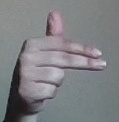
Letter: ghain